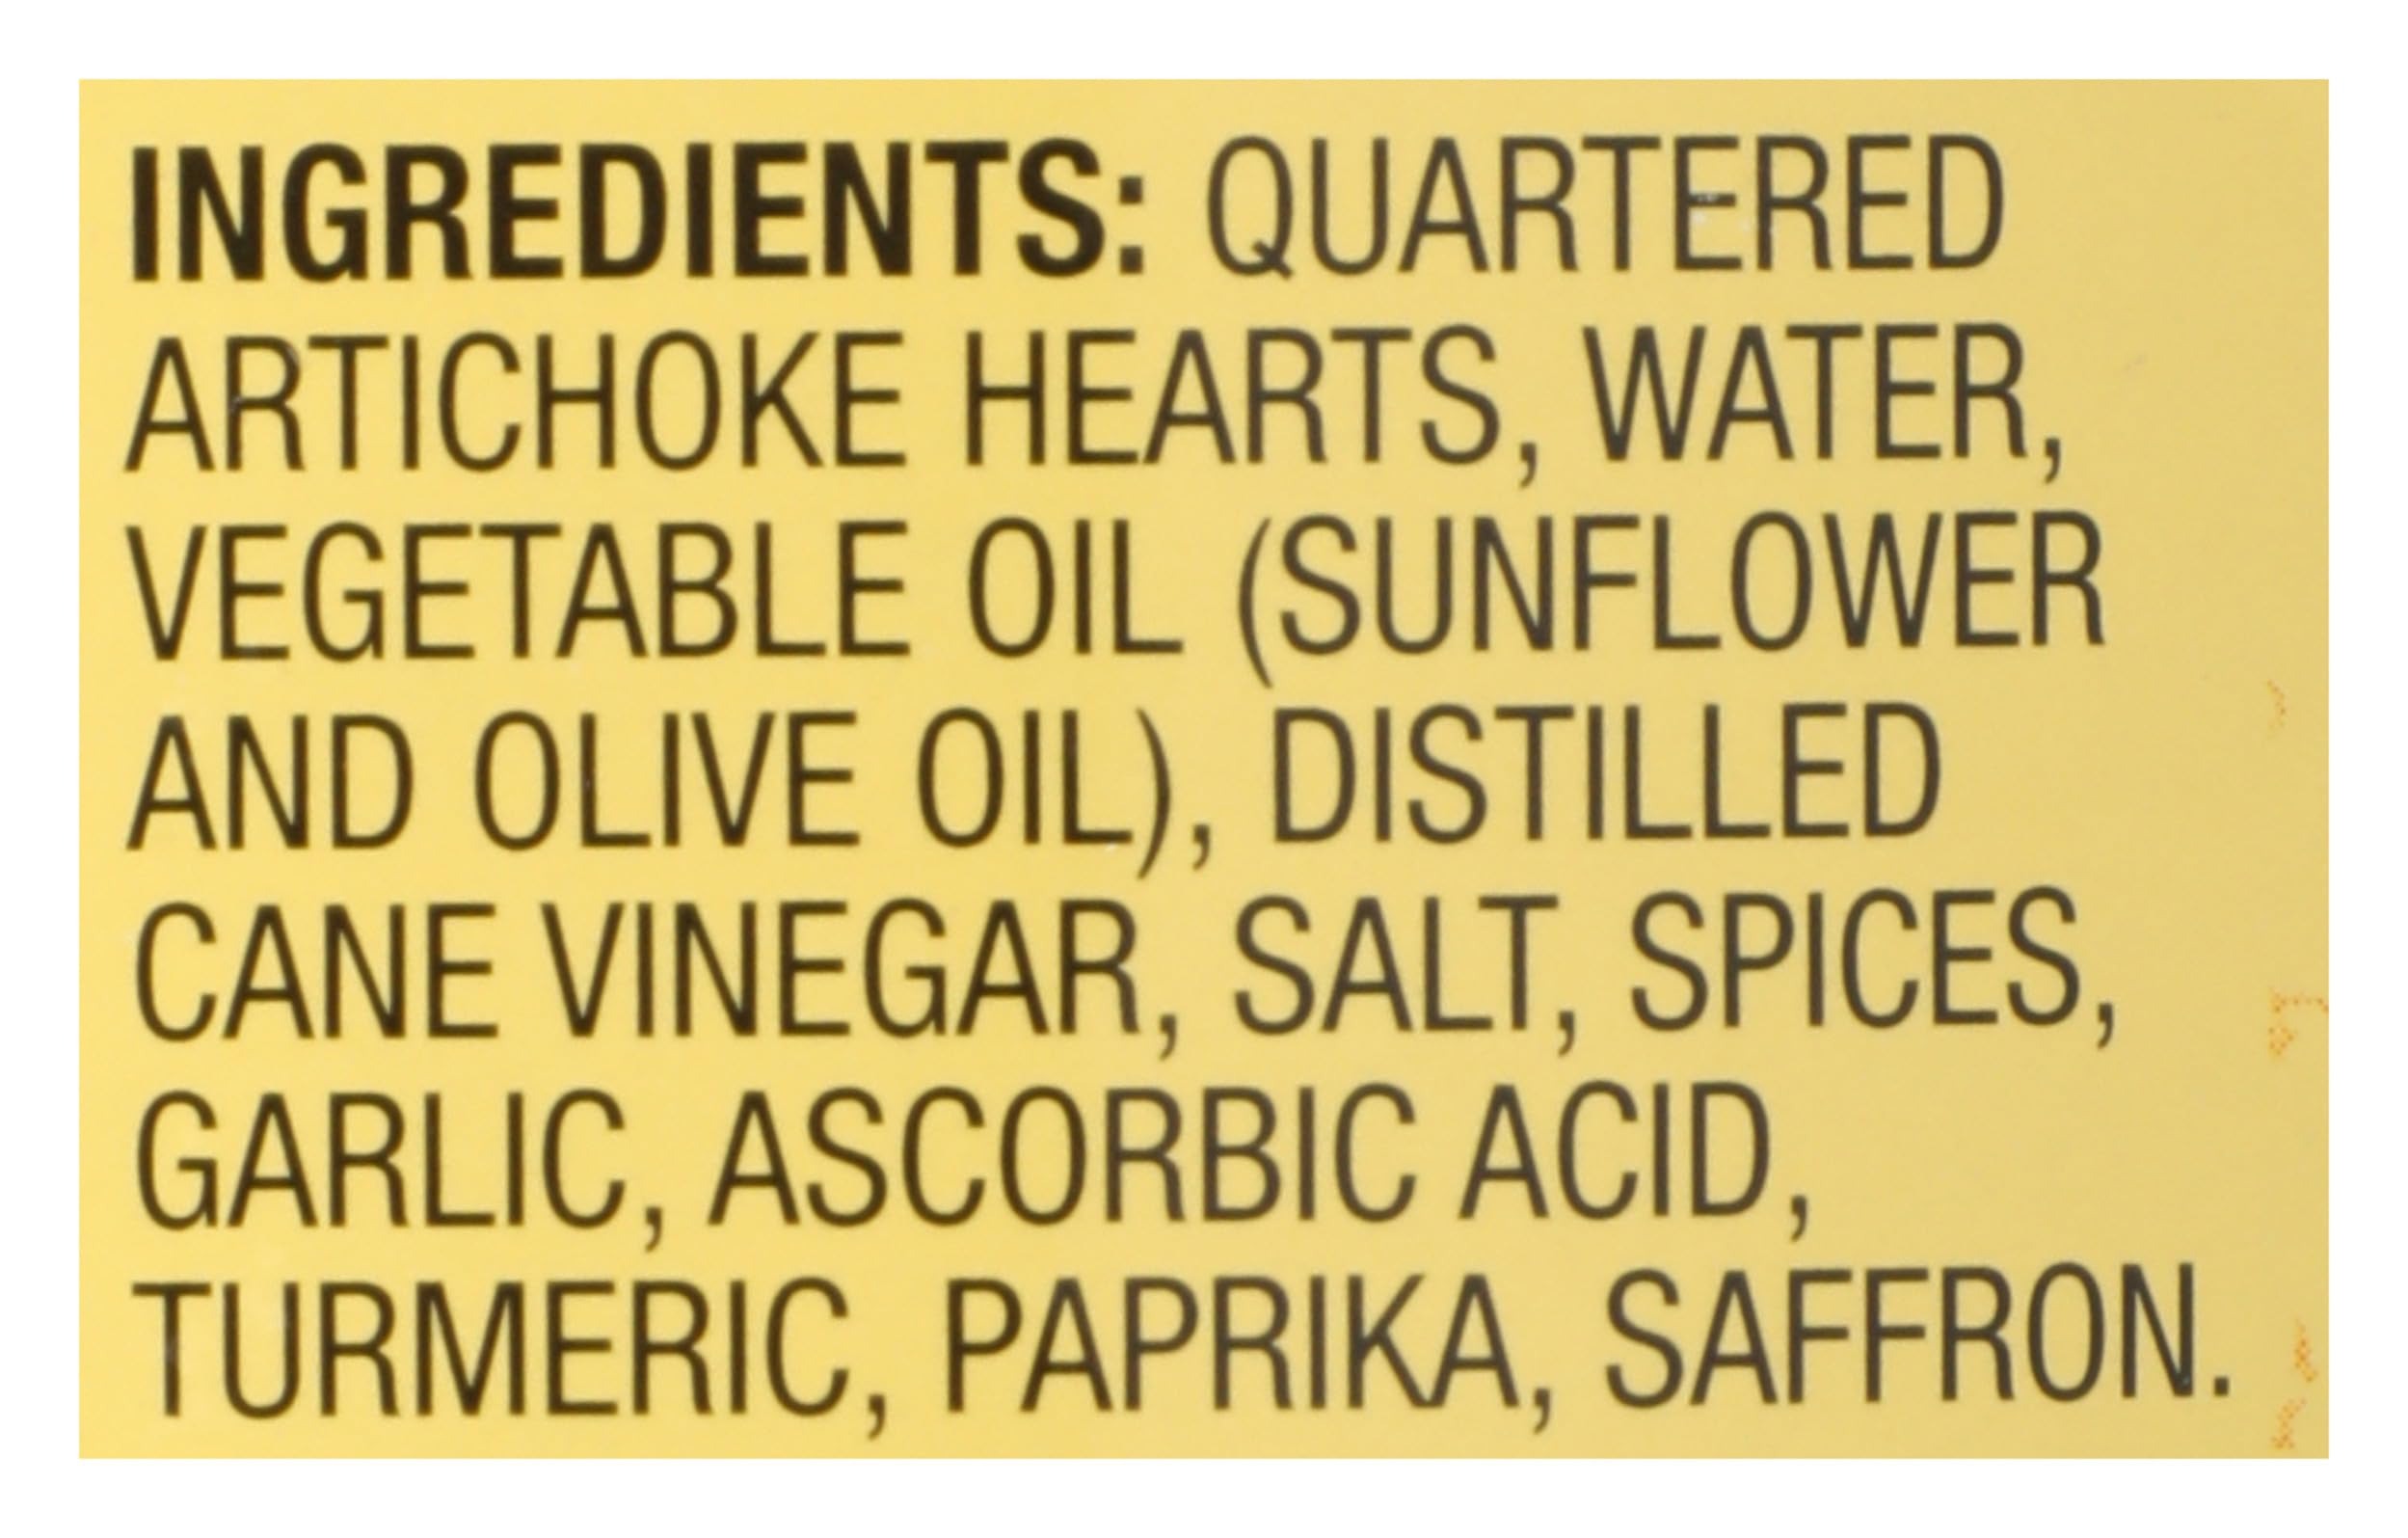
Item Name: Reese Marinated Artichoke - 24 Ounces (Pack of 2)
Product Description: Step out of your comfort food and take a trip around the world with Reese Chopped Artichoke Hearts. Sourced with international delicacies in mind, Reese finds the highest quality products from different corners of the world, focusing on taste and affordability. Reese Chopped Artichoke Hearts are perfect in a salad, on a pizza or sprinkled with olive oil and roasted as the main ingredient in hot artichoke dip.
Value: 48.0
Unit: Ounce

Price: 18.23